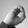
ASL letter: O